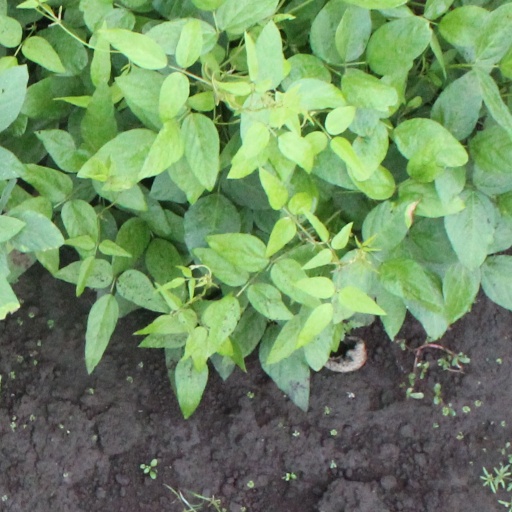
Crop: soybean